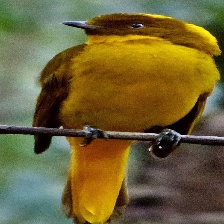
Species: GOLDEN BOWER BIRD
Scientific name: PRIONODURA NEWTONIANA